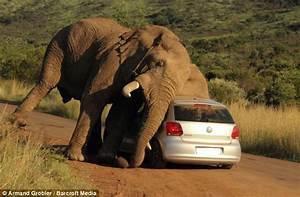
elephant